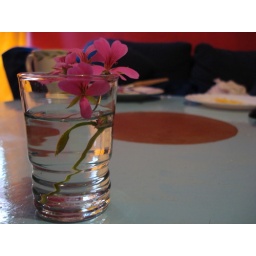
A little flower on the table in my room (dishes and my couch in the background)